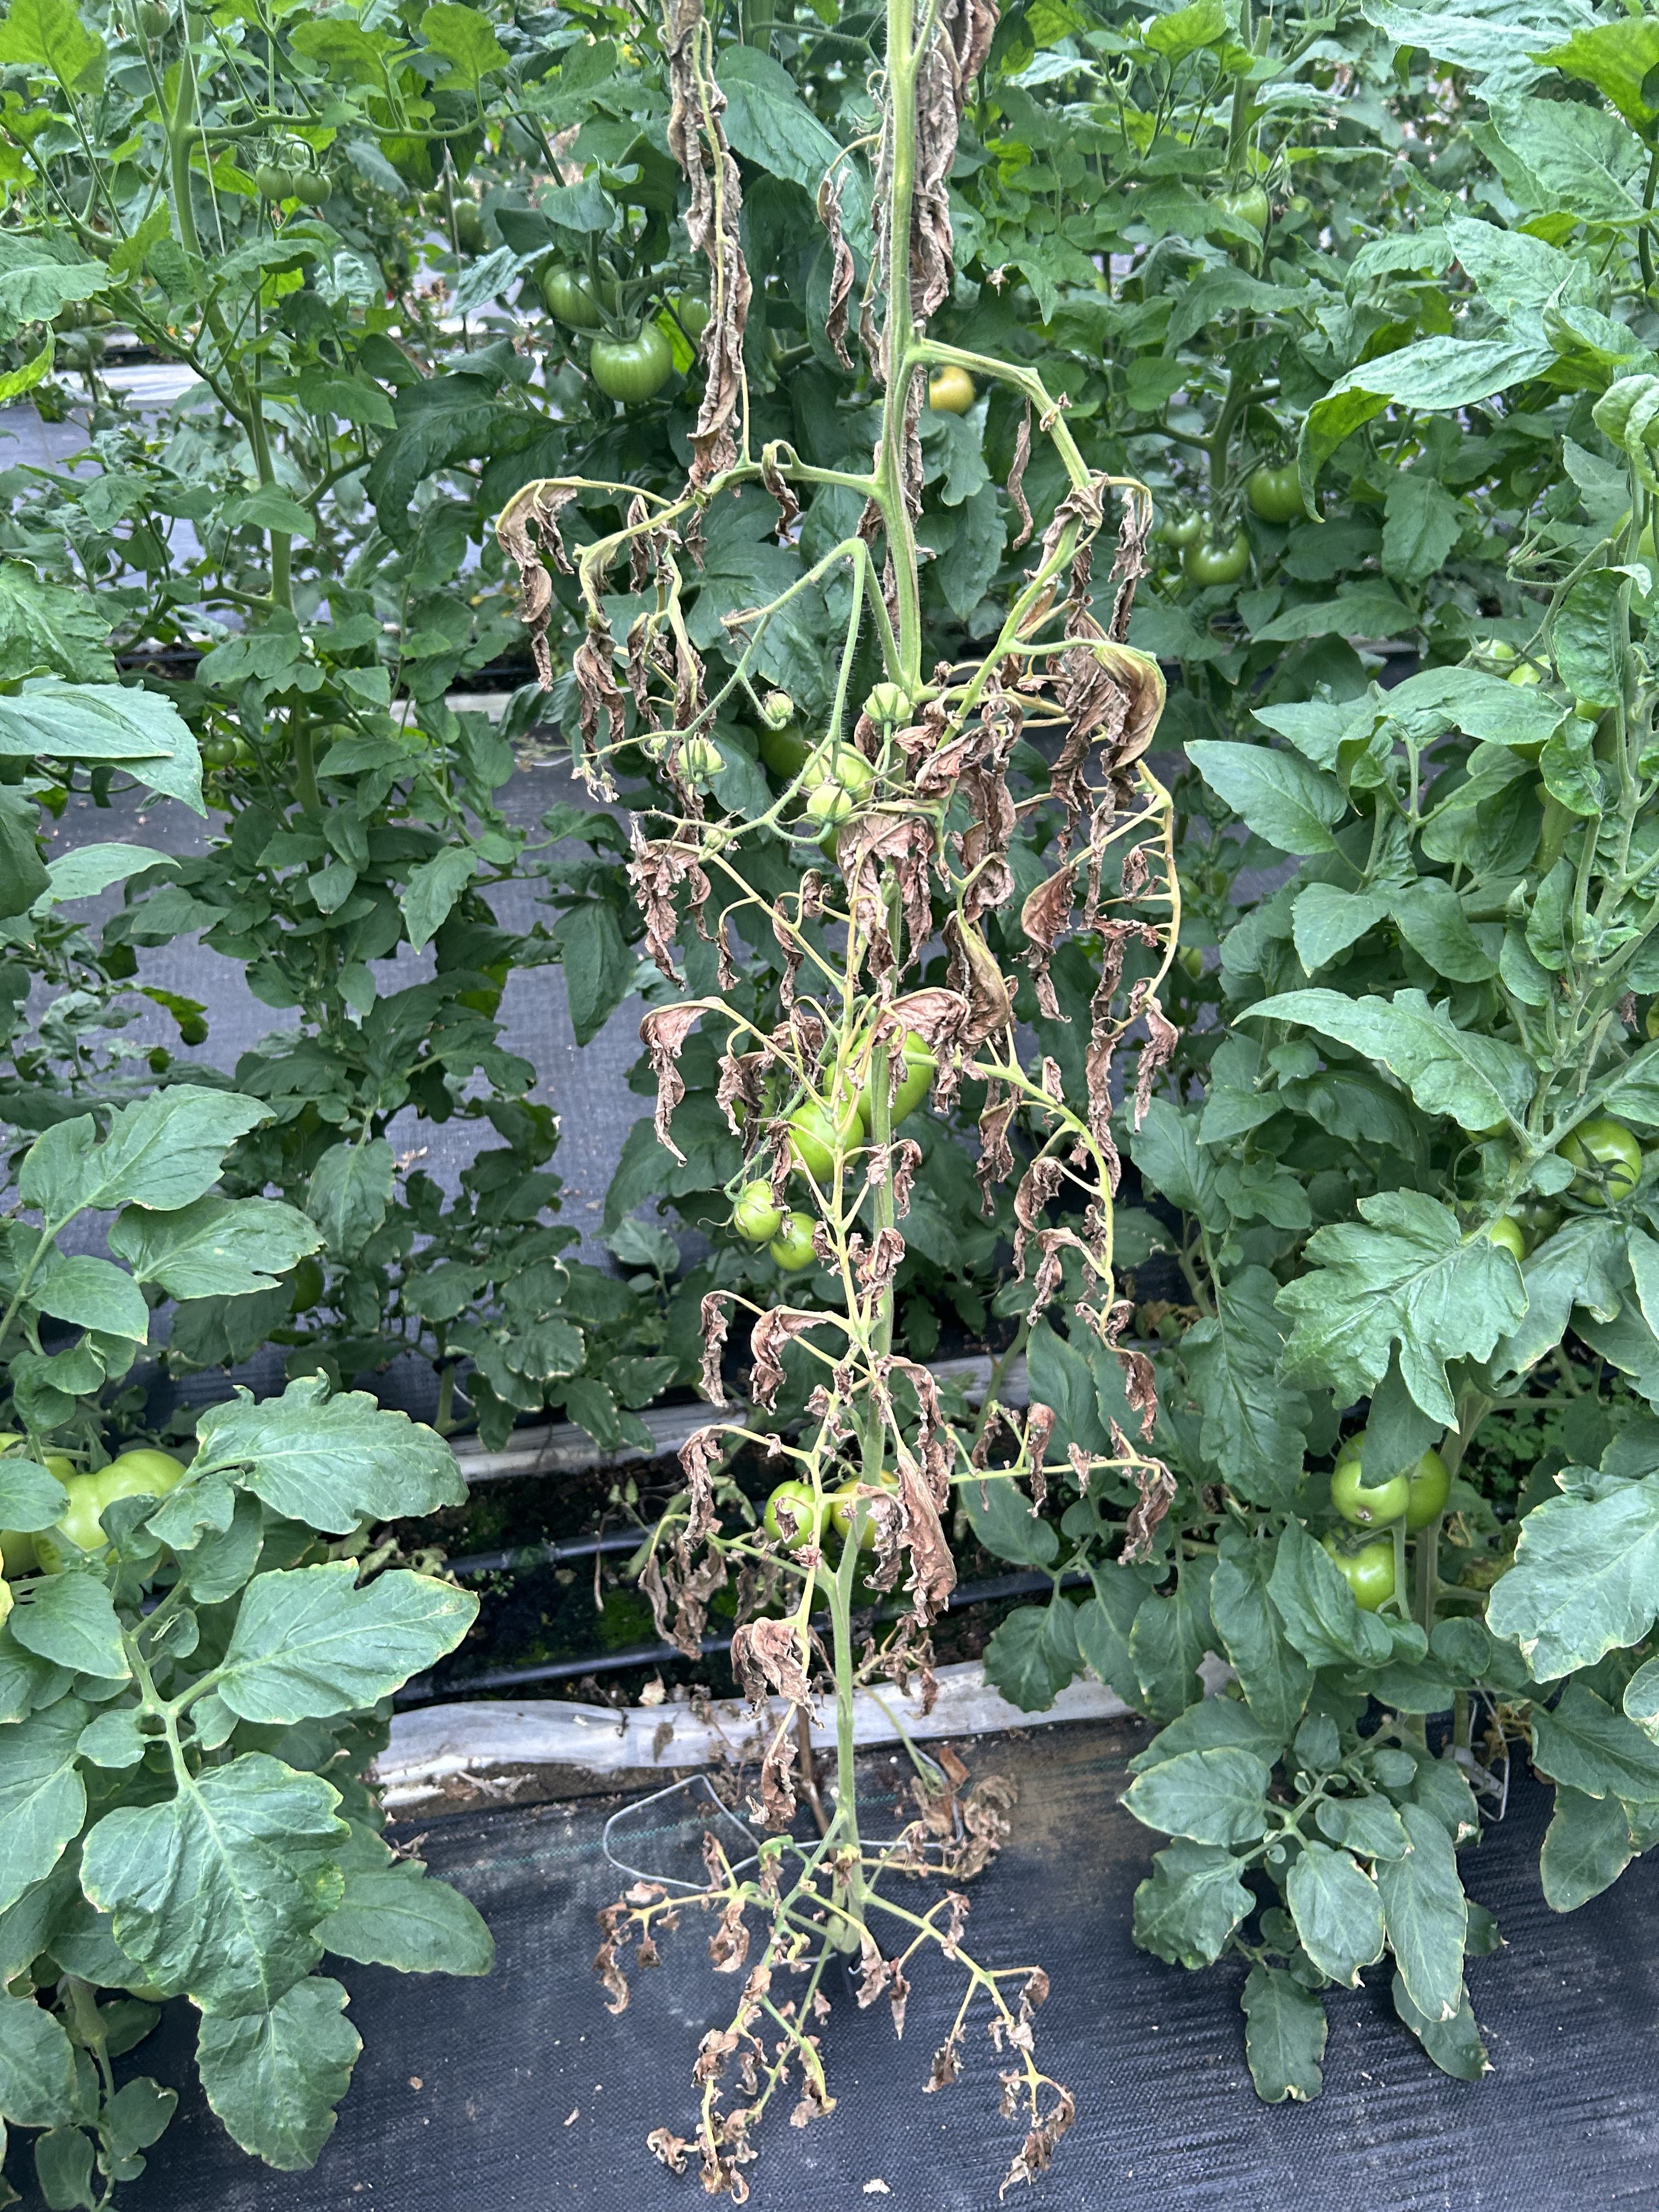
Disease: Wilt